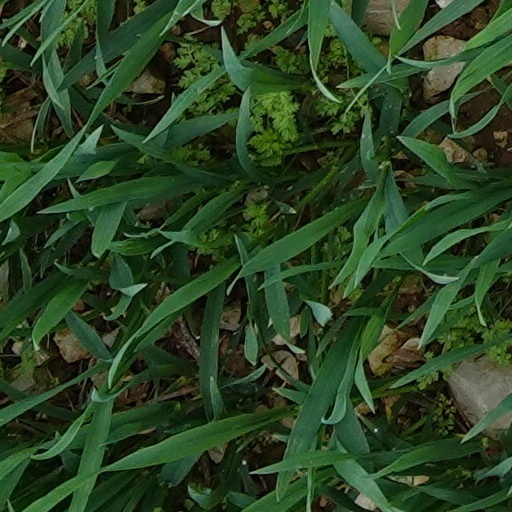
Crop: wheat